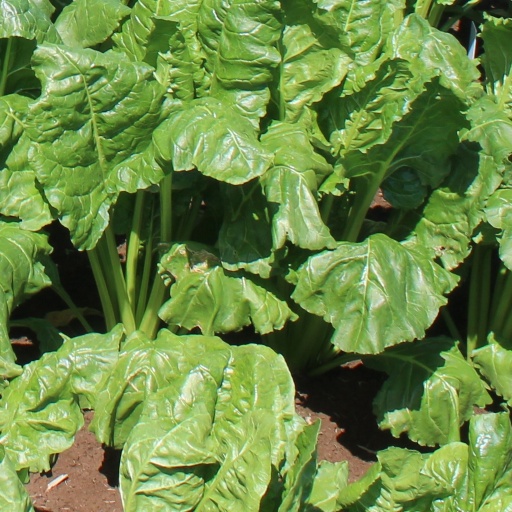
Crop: sugar beet